Lake Monoun

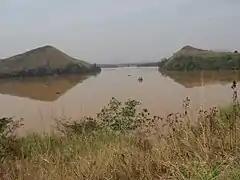
Lake Monoun located in the West Region of Cameroon

Several people reported hearing a loud noise on August 15, 1984, around 22:30. A gas cloud reportedly emanated from a crater in the eastern part of the lake. The resulting deaths of 37 residents in a low-lying area are believed to have occurred between 03:00 and dawn. The victims were said to have skin burns, which reports later clarified as "skin damage" such as discoloration. Survivors reported that the whitish, smoke-like cloud smelled bitter and acidic. Vegetation was flattened around the eastern part of the lake, probably by a large wave of up to height.